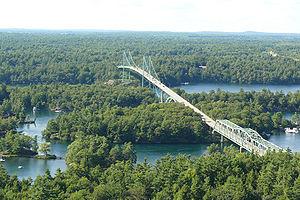
Cette liste de ponts, traversiers, et d'autres passages du fleuve Saint-Laurent et les Grands Lacs, est organisée par ordre de la rive sud de terminal allant du golfe du Saint-Laurent vers amont, soit le lac Supérieur.